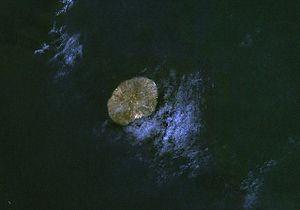
Jabal al-Tair, encore appelée Djebel Cabret, Djebel Khebrit, Djebel Sebain, Djebel Sziwan, Djebel Tar, Djebel Tayir, Jabal al Tayr, Djebel Teer, Djebel Teir, Djebel Ter, Djebel Teyr ou encore Djebel Tir, est une île volcanique du Yémen qui se situe dans la mer Rouge.